Renaissance Park (Atlanta)

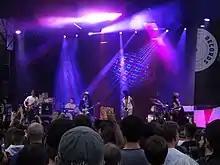
Shaky Knees Music Festival at Renaissance Park

Renaissance Park is a park in the Old Fourth Ward neighborhood of Atlanta, Georgia. The land was originally part of the Buttermilk Bottom slum which was razed in the 1960s.